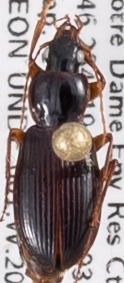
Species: Synuchus impunctatus
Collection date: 2021-07-14
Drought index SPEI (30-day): -0.03
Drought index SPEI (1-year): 0.8
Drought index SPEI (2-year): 1.69